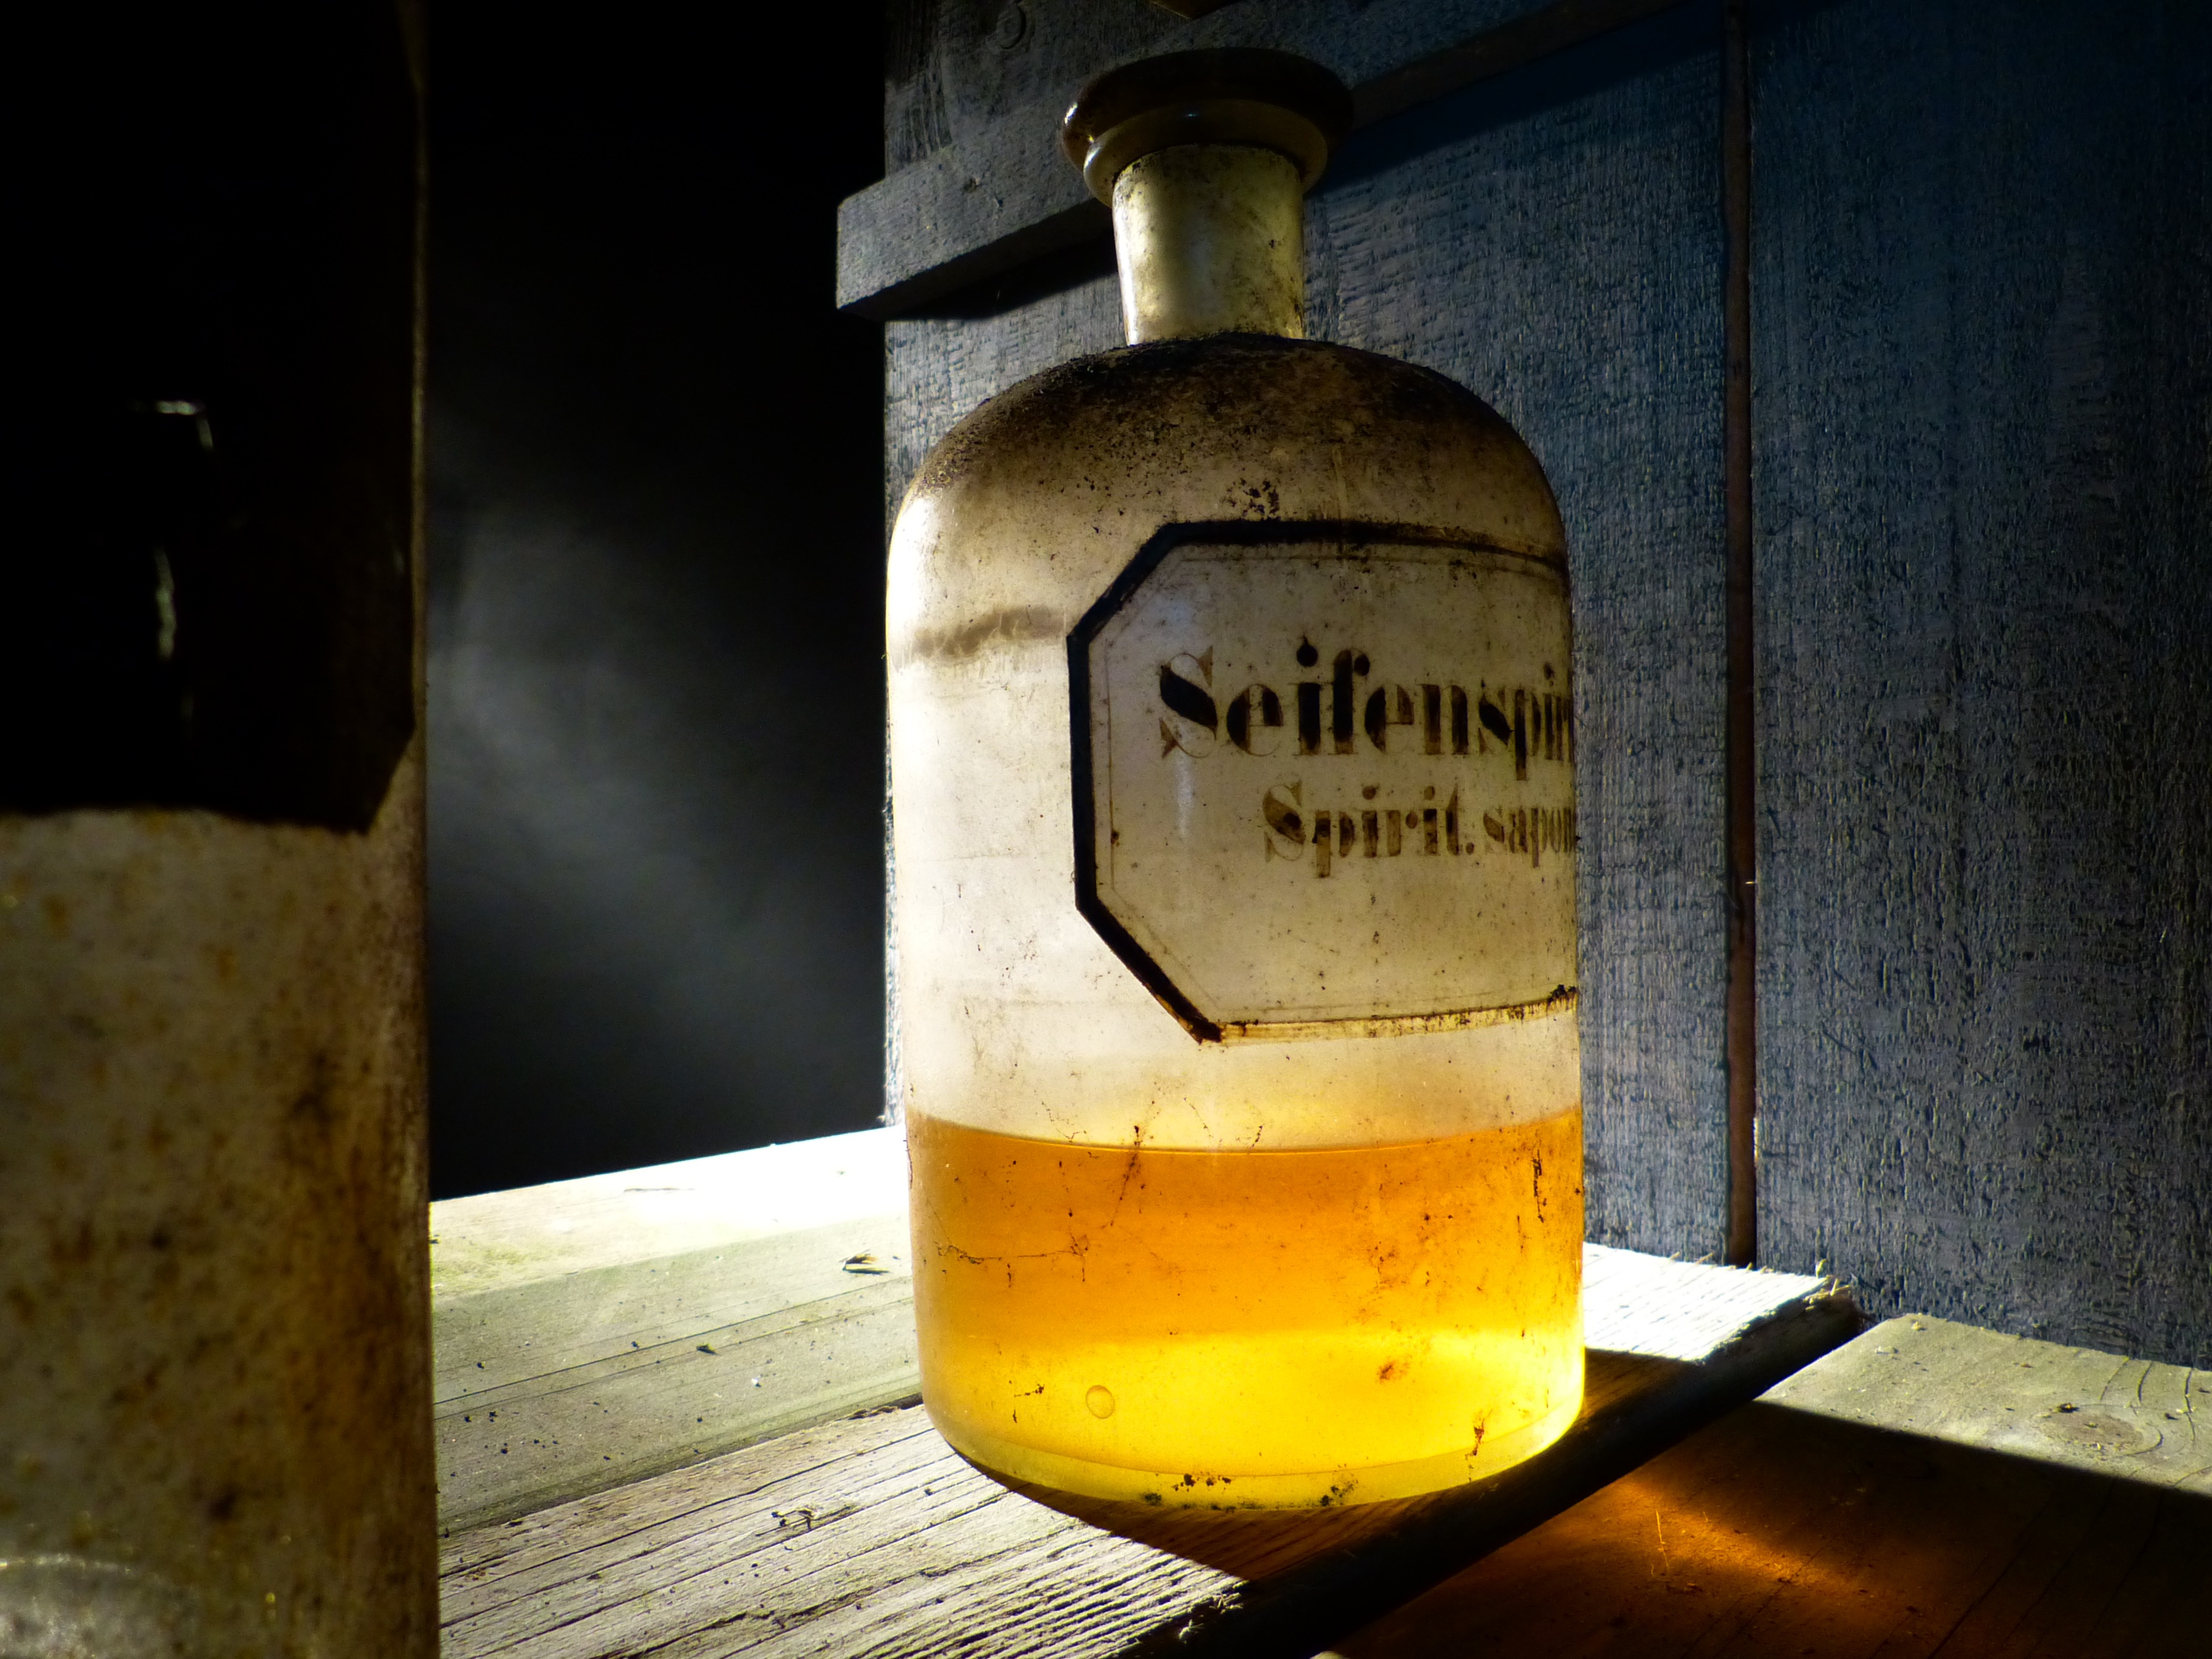
light, glass, old, decoration, brown, drink, bottle, yellow, lighting, beer, alcohol, transparent, whisky, liqueur, back light, alcoholic beverage, man made object, distilled beverage, drinkware, pharmacy bottle